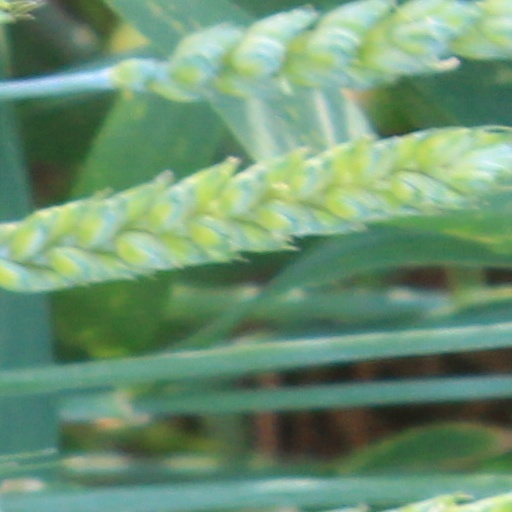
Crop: wheat